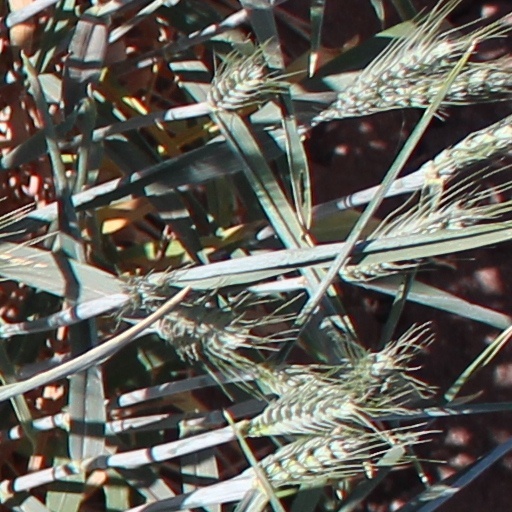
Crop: wheat